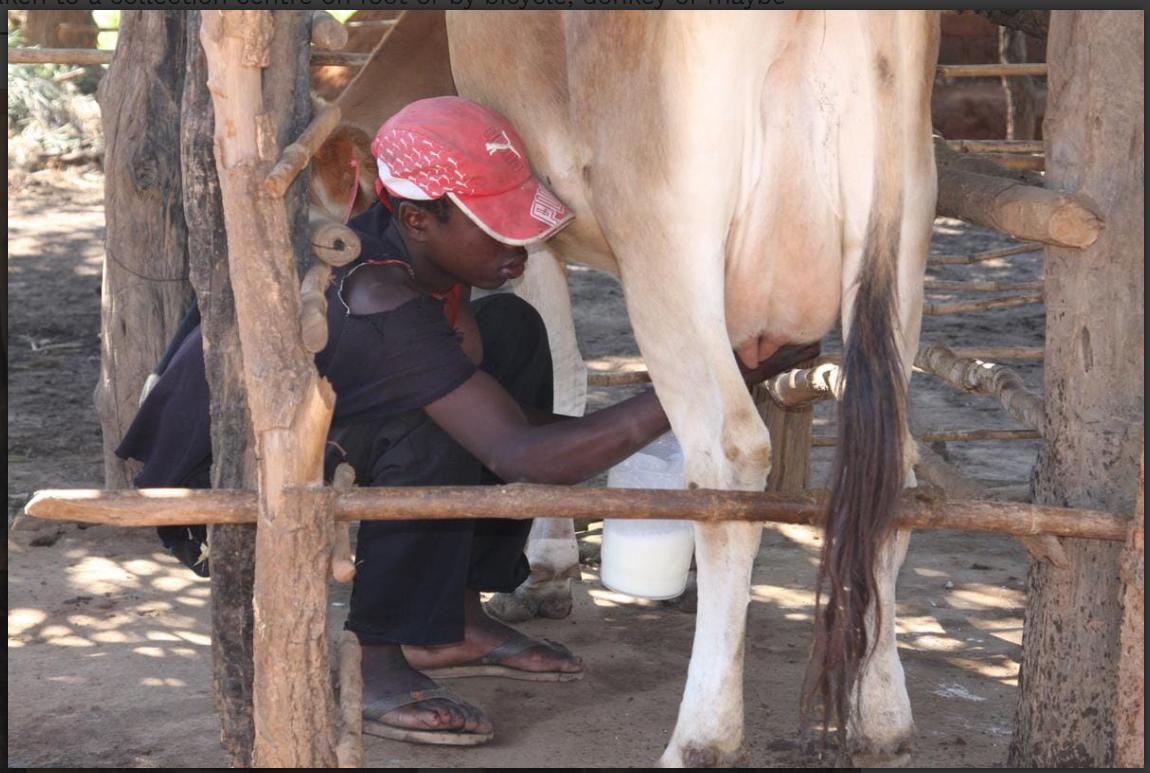
KIjana akiwa amepiga magoti akimkama ng'ombe. Kijana huyo amevaa kofia nyekundu na ameshika ndoo chini ya ziwa la ng'ombe. Ng'ombe huyu ana rangi ya kahawia na anasimama ndani ya boma lililotengezwa kwa miti.